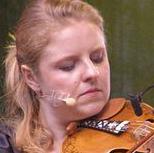
Age: 30